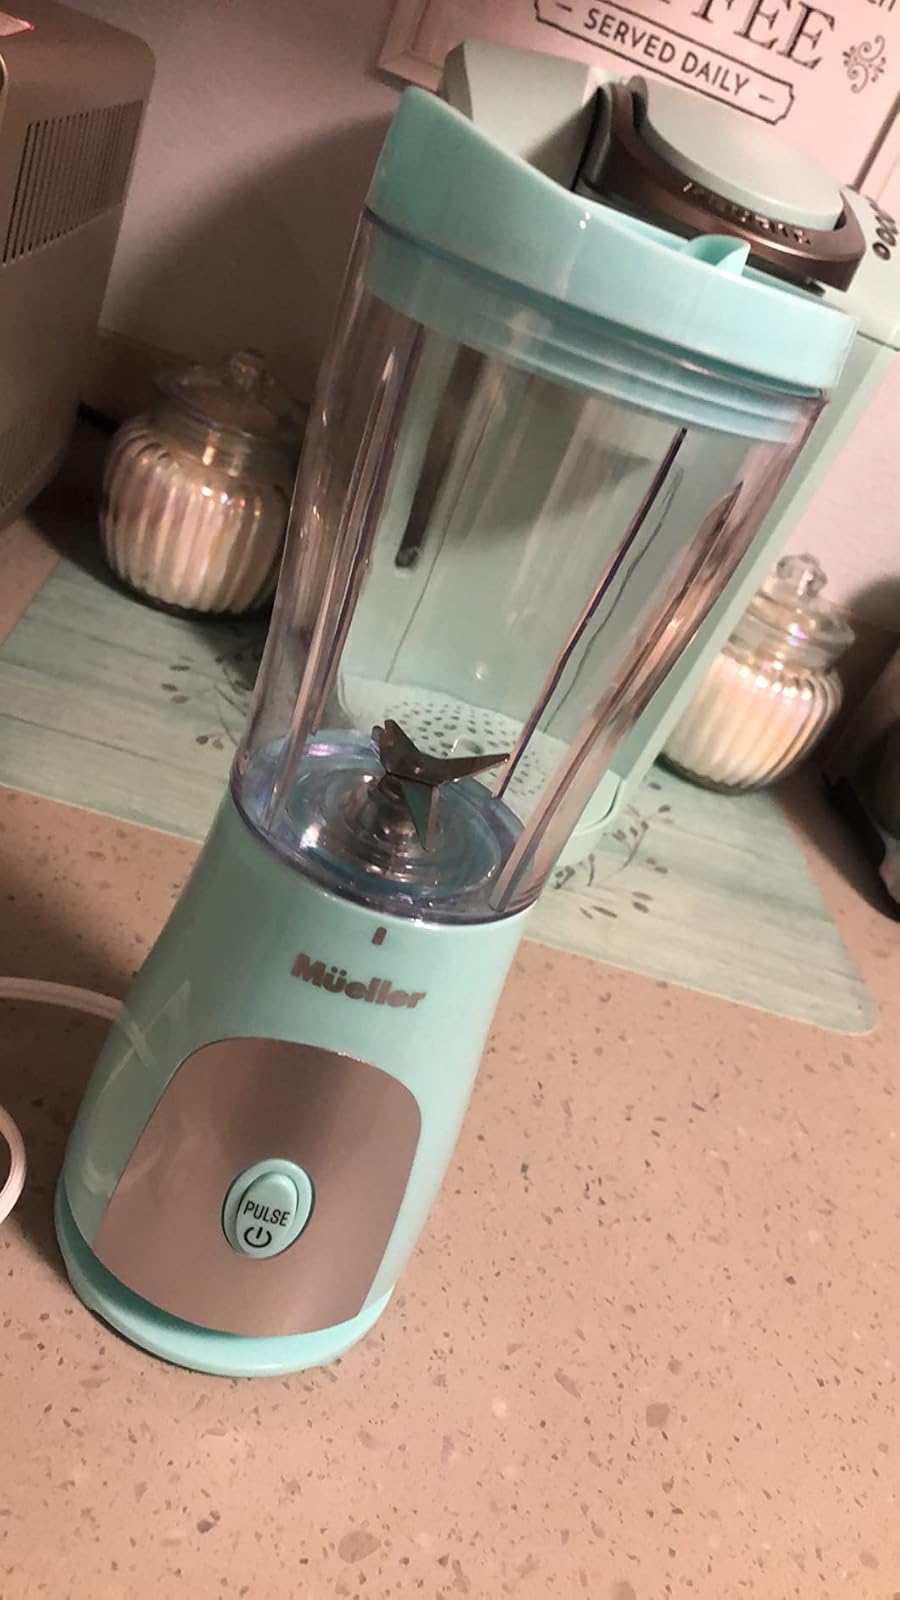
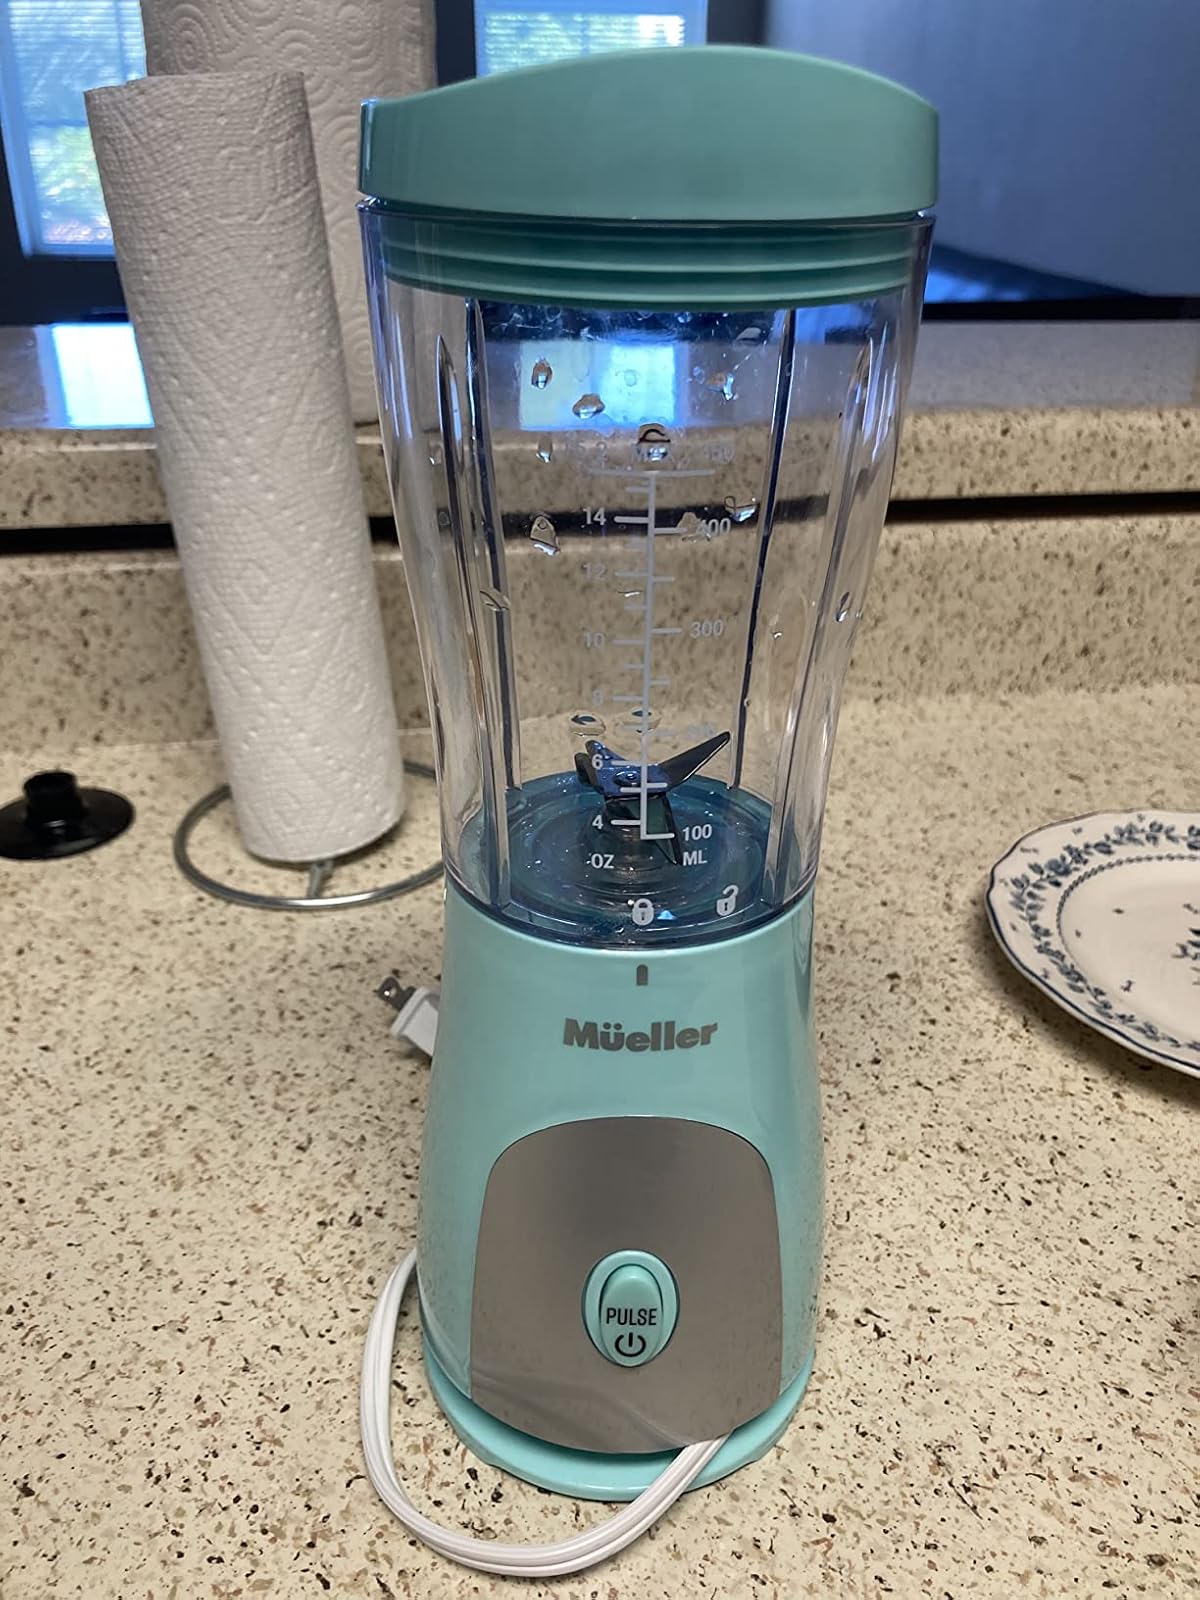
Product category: items_blender
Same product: yes